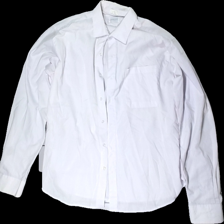
View: front
Type: Shirt
Category: Men
Brand: Not in the list
Brand text on label: Giress
Colors: White
Material: 62% polyester 38% Cotton
Cut: Regular
Season: All
Stains: Major
Price range: 50-100
Recommended usage: Export